Theater Regensburg

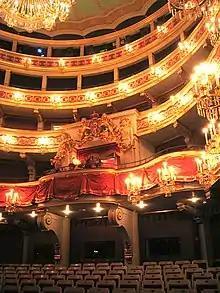
Inside view of the Theater am Bismarckplatz

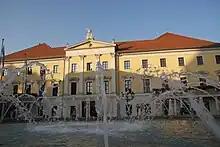
Outside view of the Theater am Bismarckplatz

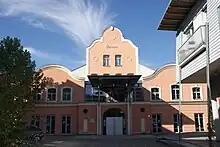
Velodrom

Theater Regensburg (also known as the Stadttheater Regensburg, theatre of the city of Regensburg) is a theatrical organization that produces operas, musicals, ballets, plays, and concerts in Regensburg, Germany. The organization operates several performance venues throughout the city.